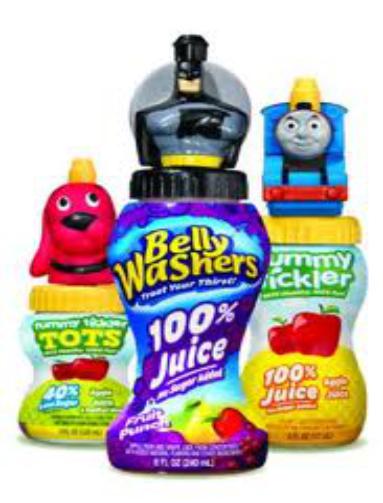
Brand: Bellywashers
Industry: Food